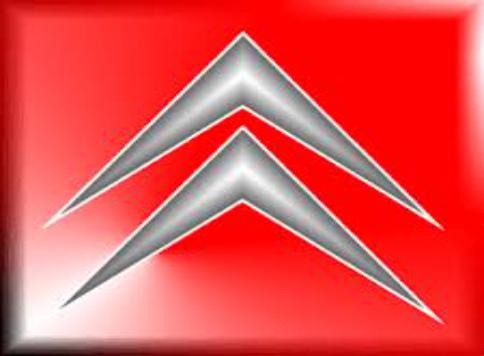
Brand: Citroen
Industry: Transportation